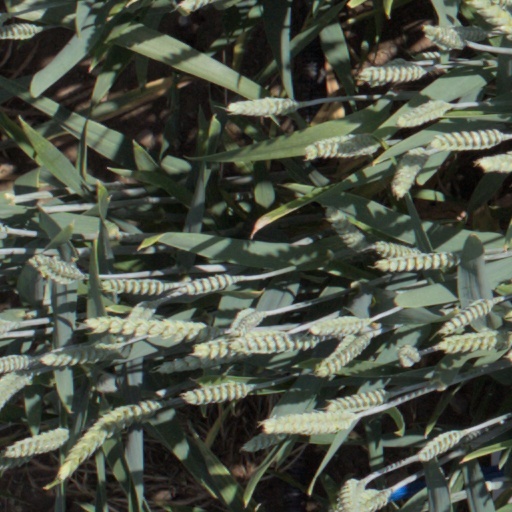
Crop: wheat